Porsche 956

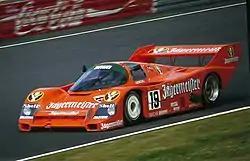
Jägermeister sponsored 956 run by privateer Brun Motorsport.

Porsche tested its Porsche Doppelkupplungsgetriebe (PDK) dual-clutch transmission in the 956 in the early 1980s. PDK would be used in the Porsche 962, and would eventually make its way into production Porsches with the 2009 997 Carrera and Carrera S.